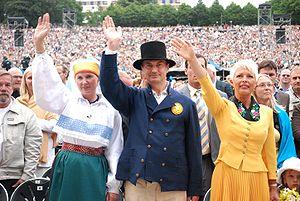
Andrus Ansip Gaeilge: Andrus Ansip Galego: Andrus Ansip עברית: אנדרוס אנסיפ Magyar: Andrus Ansip Bahasa Indonesia: Andrus Ansip Interlingue: Andrus Ansip Ido: Andrus Ansip Italiano: Andrus Ansip 日本語: アンドルス・アンシプ ქართული: ანდრუს ანსიპი 한국어: 안드루스 안시프 Lëtzebuergesch: Andrus Ansip Lietuvių: Andrus Ansip Latviešu: Andruss Ansips